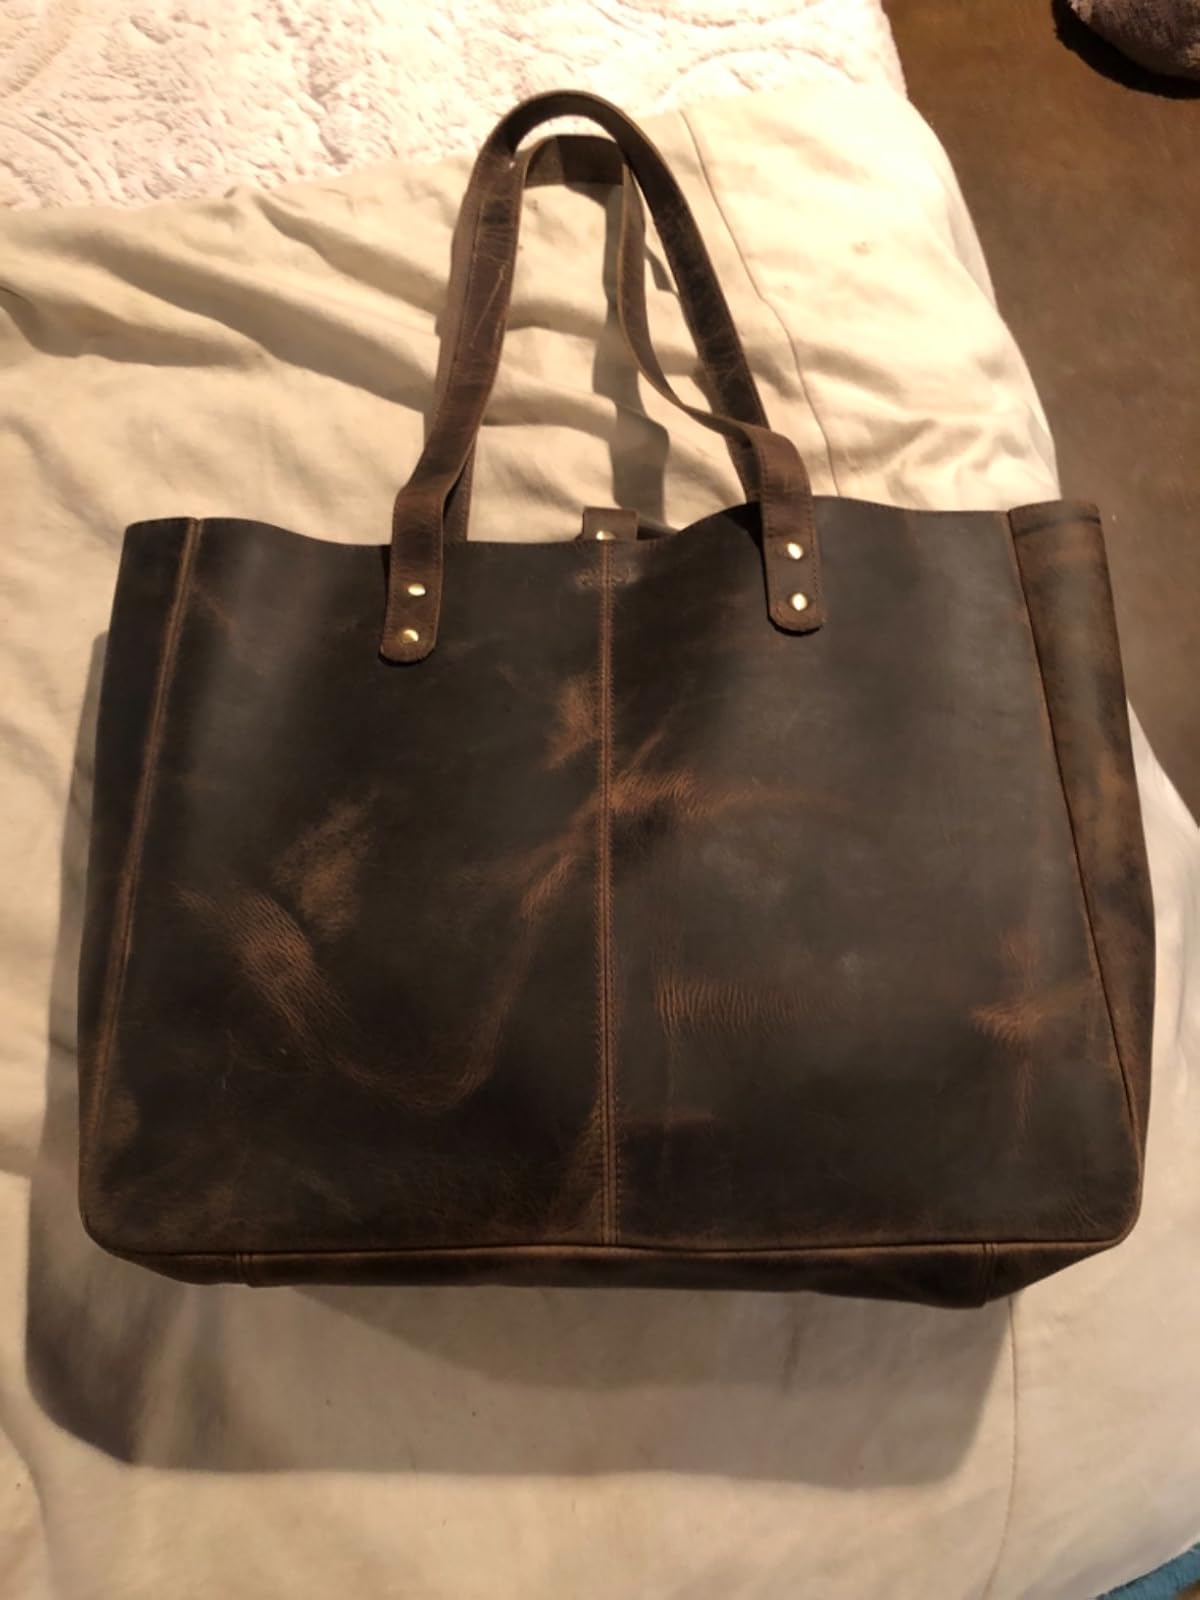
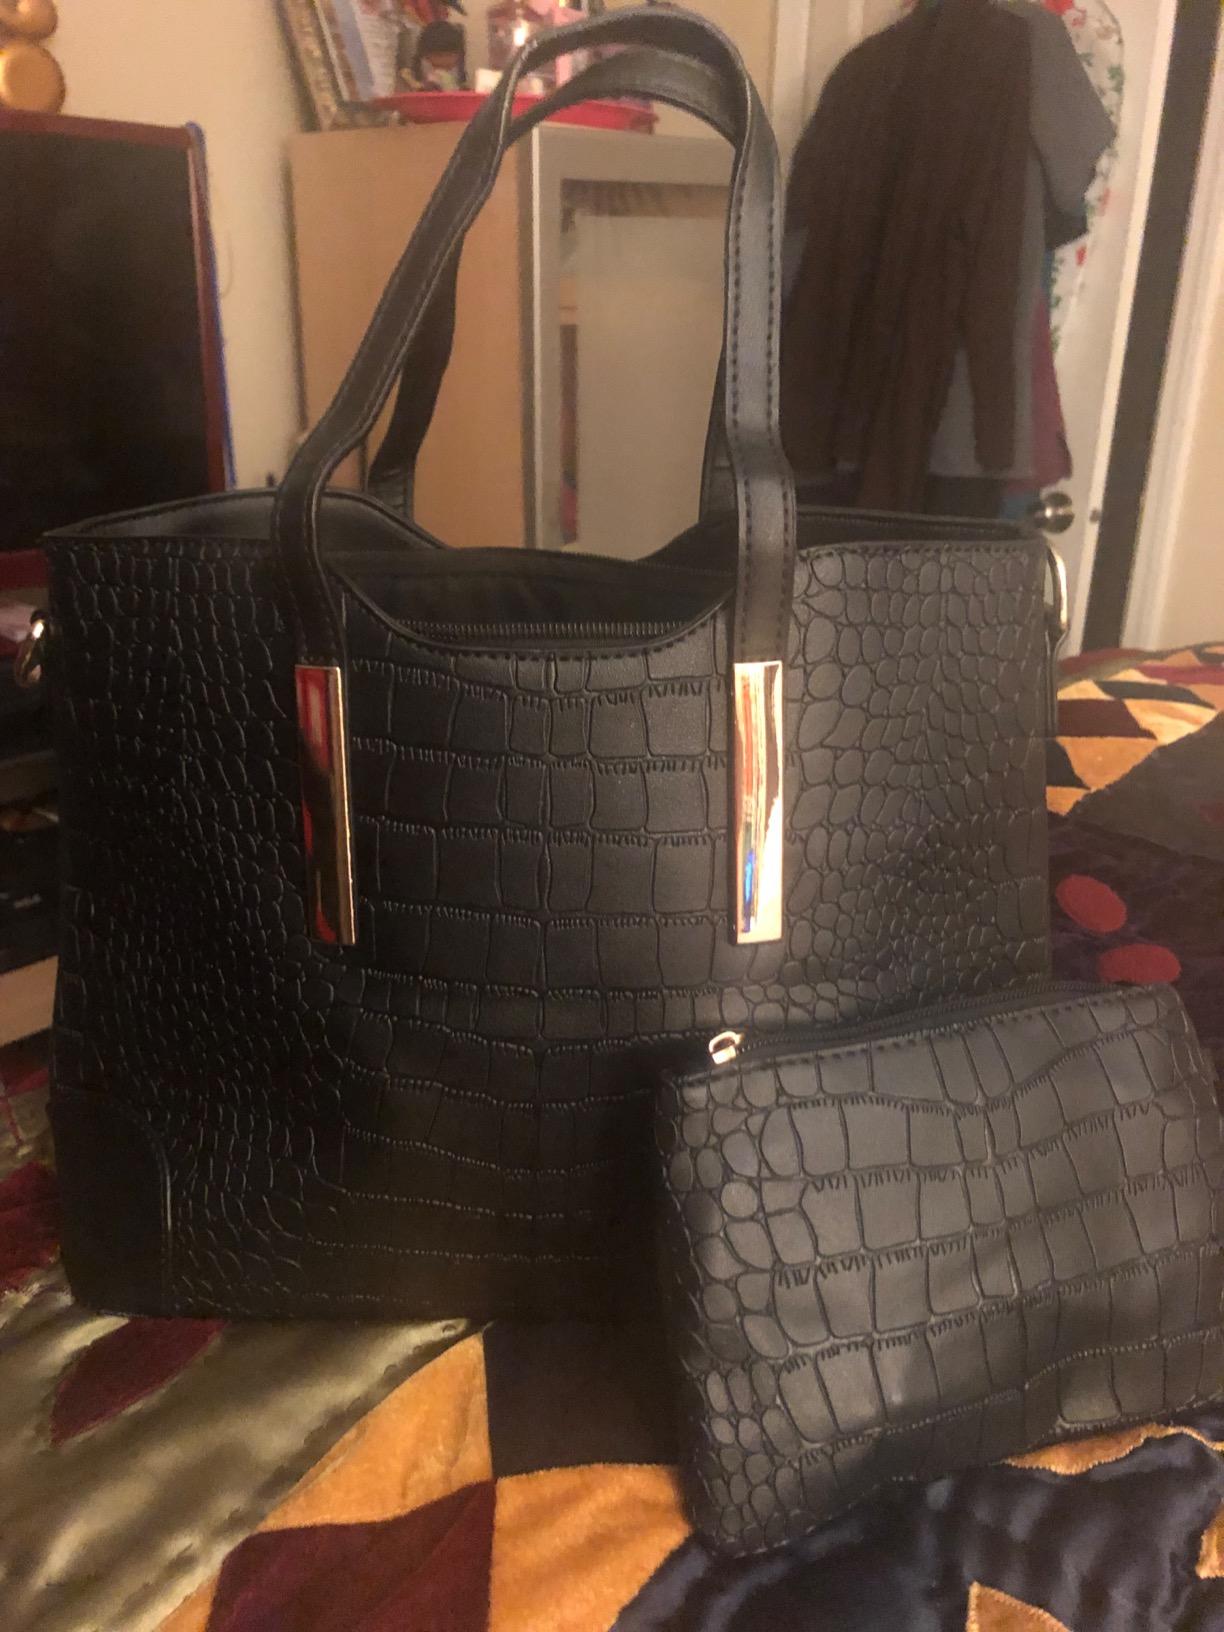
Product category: accessories_handbag
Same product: no